India–Myanmar relations

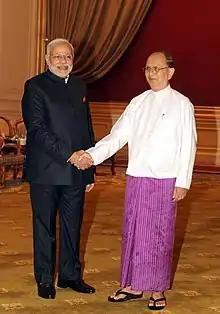
Prime Minister Narendra Modi and Myanmar President Thein Sein, 2014

A major breakthrough occurred in 1987 when the then-Indian Prime Minister Rajiv Gandhi visited Myanmar, but relations worsened after the military junta's reaction towards pro-democracy movements in 1988, which resulted in an influx of Burmese refugees into India. However, since 1993 the governments of the Indian Prime Ministers P. V. Narasimha Rao and Atal Bihari Vajpayee changed course and began to establish warmer relations between the two nations, as part of a wider foreign policy of increasing India's participation and influence in Southeast Asia, in light of the growing influence of the People's Republic of China, an India-Myanmar joint operation destroyed several militant camps of Arakan Army on the Indo-Myanmar border.